Grand Haven, Michigan

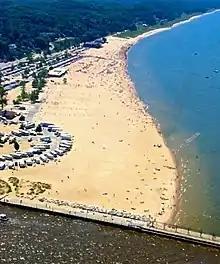
Aerial view of Grand Haven State Park.

According to the Köppen Climate Classification system, Grand Haven has a warm-summer humid continental climate, abbreviated "Dfb" on climate maps. The hottest temperature recorded in Grand Haven was on June 4, 2023, while the coldest temperature recorded was on February 20, 2015. Winter temperatures are considerably warmer than cities on the western shore of Lake Michigan.